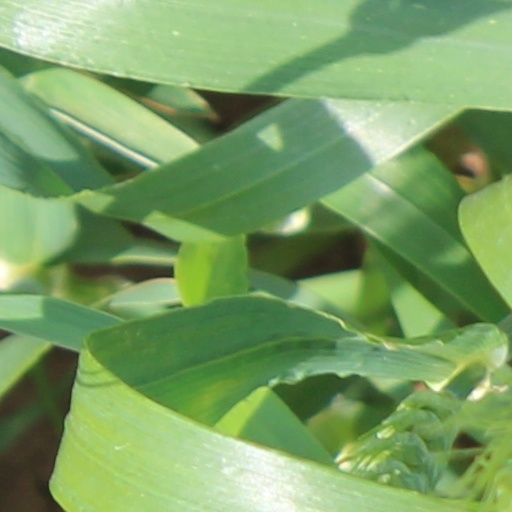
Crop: wheat